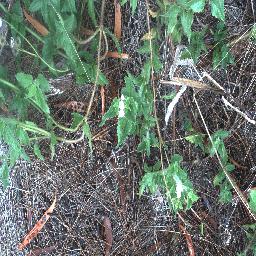
Label: siam_weed